Brent Strom

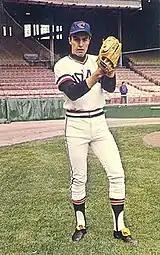
Strom with the Cleveland Indians in 1973

Strom was traded with Bob Rauch from the Mets to the Indians for Phil Hennigan at the Winter Meetings on November 27, 1972. He played only one season with the Indians, 1973, going 2–10 with a 4.61 ERA in 27 games (18 starts).